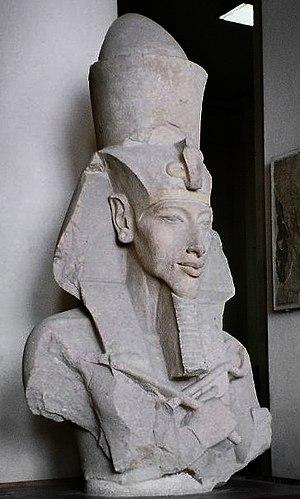
Le pharaon de l'Exode est le pharaon qui aurait régné sur l'Égypte lors de l'Exode décrit dans la Bible. Au cœur de ce sujet se trouve le problème de l'identification de ce pharaon ainsi que l'historicité de l'Exode.